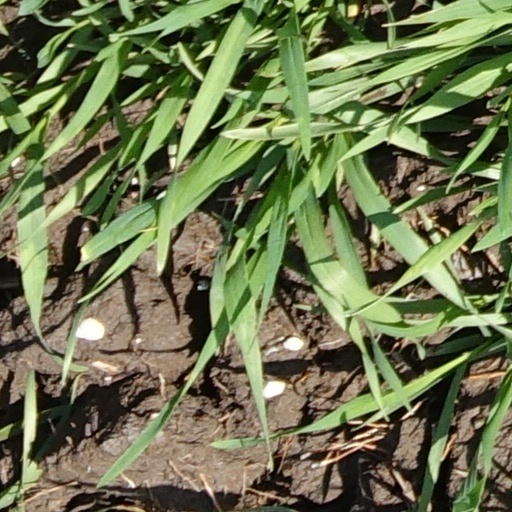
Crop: wheat